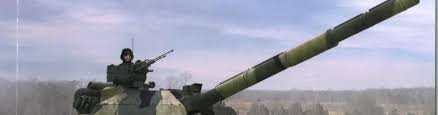
Label: Tank